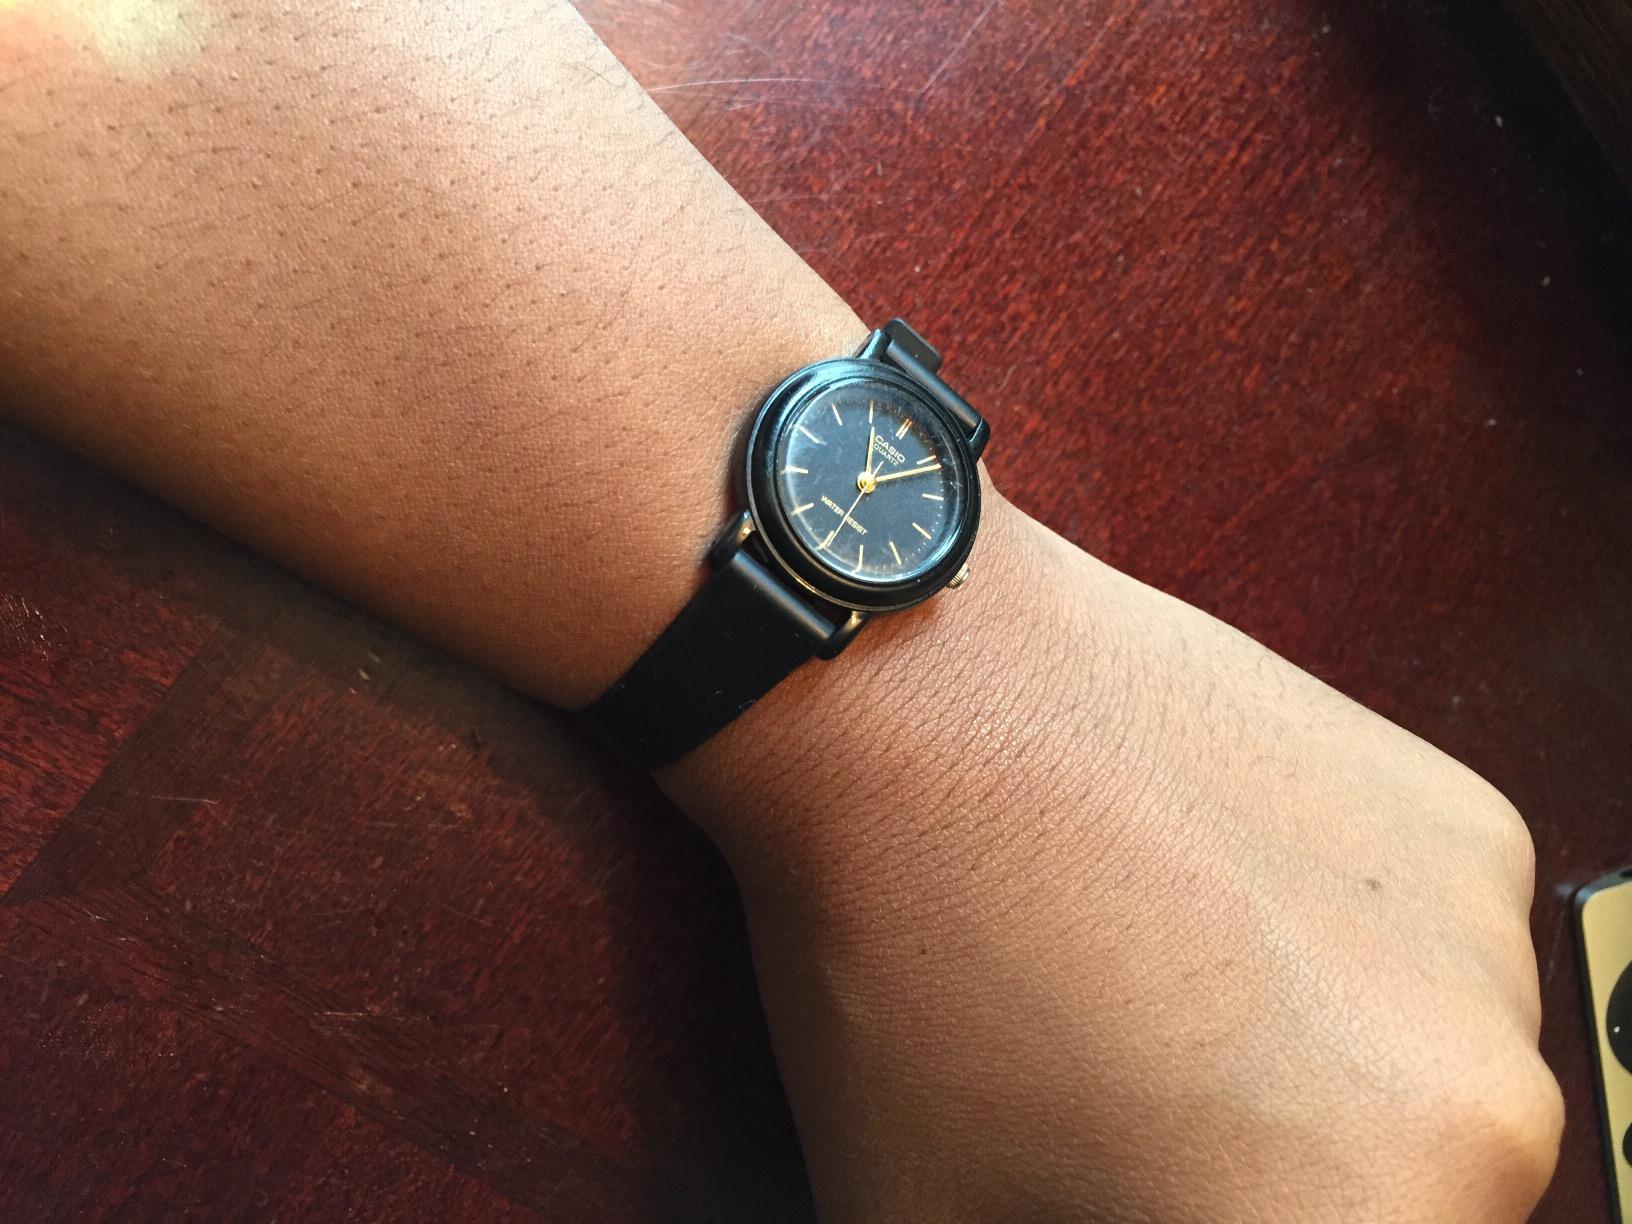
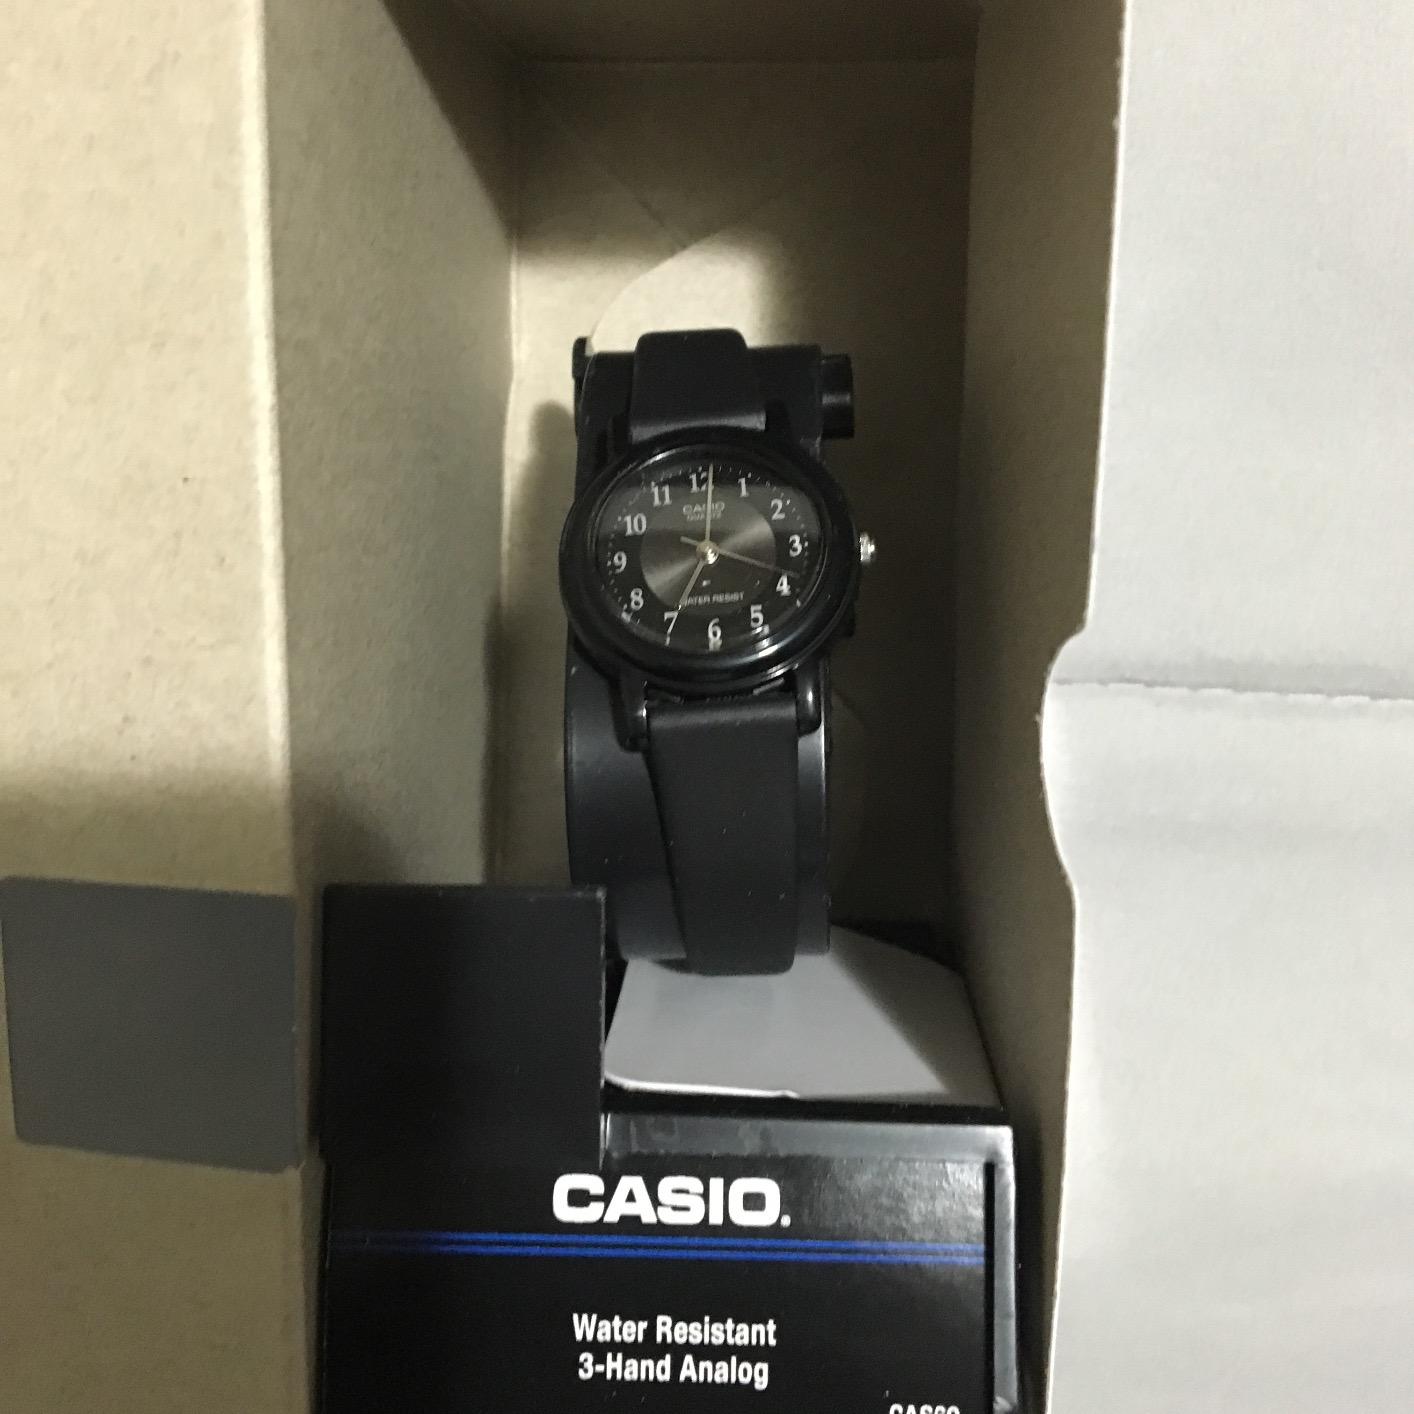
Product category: accessories_watch
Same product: no